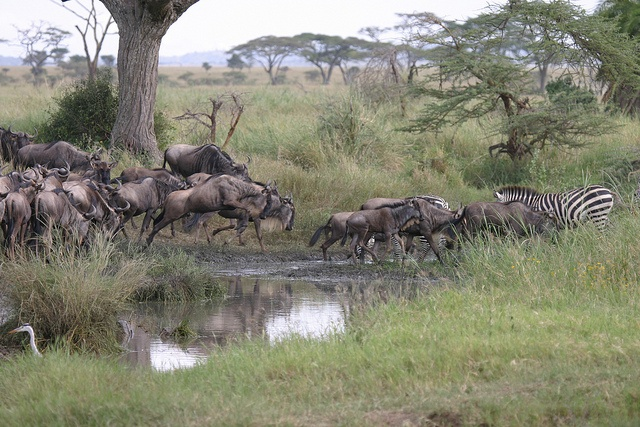
Herd of wild animals near watering hole in native land.
A zebra being attacked by a herd of animals.
Several animals are standing or leaping around a watering hole.
Wild animals in the Safari running across a waterhole.
a number of animals in a field near a body of water